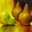
Label: pear